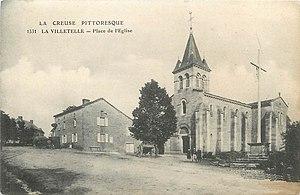
Carte postale de l'église vers 1920
La Villetelle est une commune française située dans le département de la Creuse en région Nouvelle-Aquitaine.